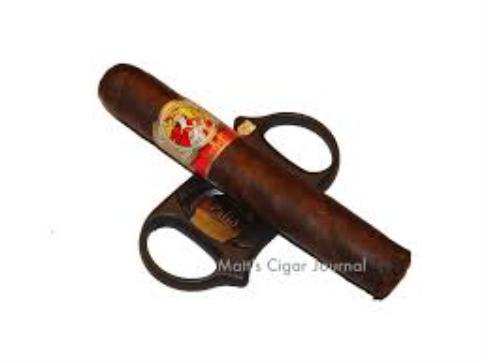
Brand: La Gloria Cubana
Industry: Necessities